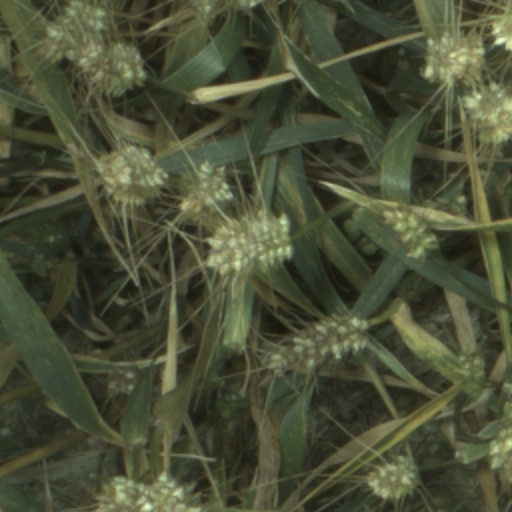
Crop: wheat